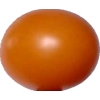
Label: tomato_cherry_orange